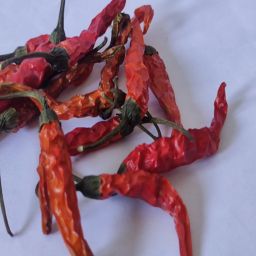
Crop: Chile Pepper
Quality: Dried